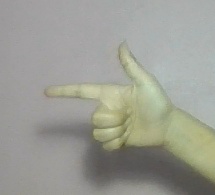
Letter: yaa